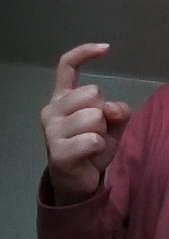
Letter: ra